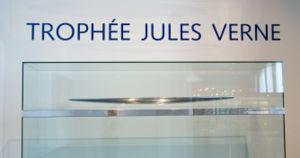
Trophée Jules Verne, Tom Shannon, Musée national de la marine, Paris
Le trophée Jules-Verne est un défi nautique qui récompense le tour du monde à la voile le plus rapide réalisé en équipage, sans escale et sans assistance sur une distance orthodromique de 21 760 milles marins.